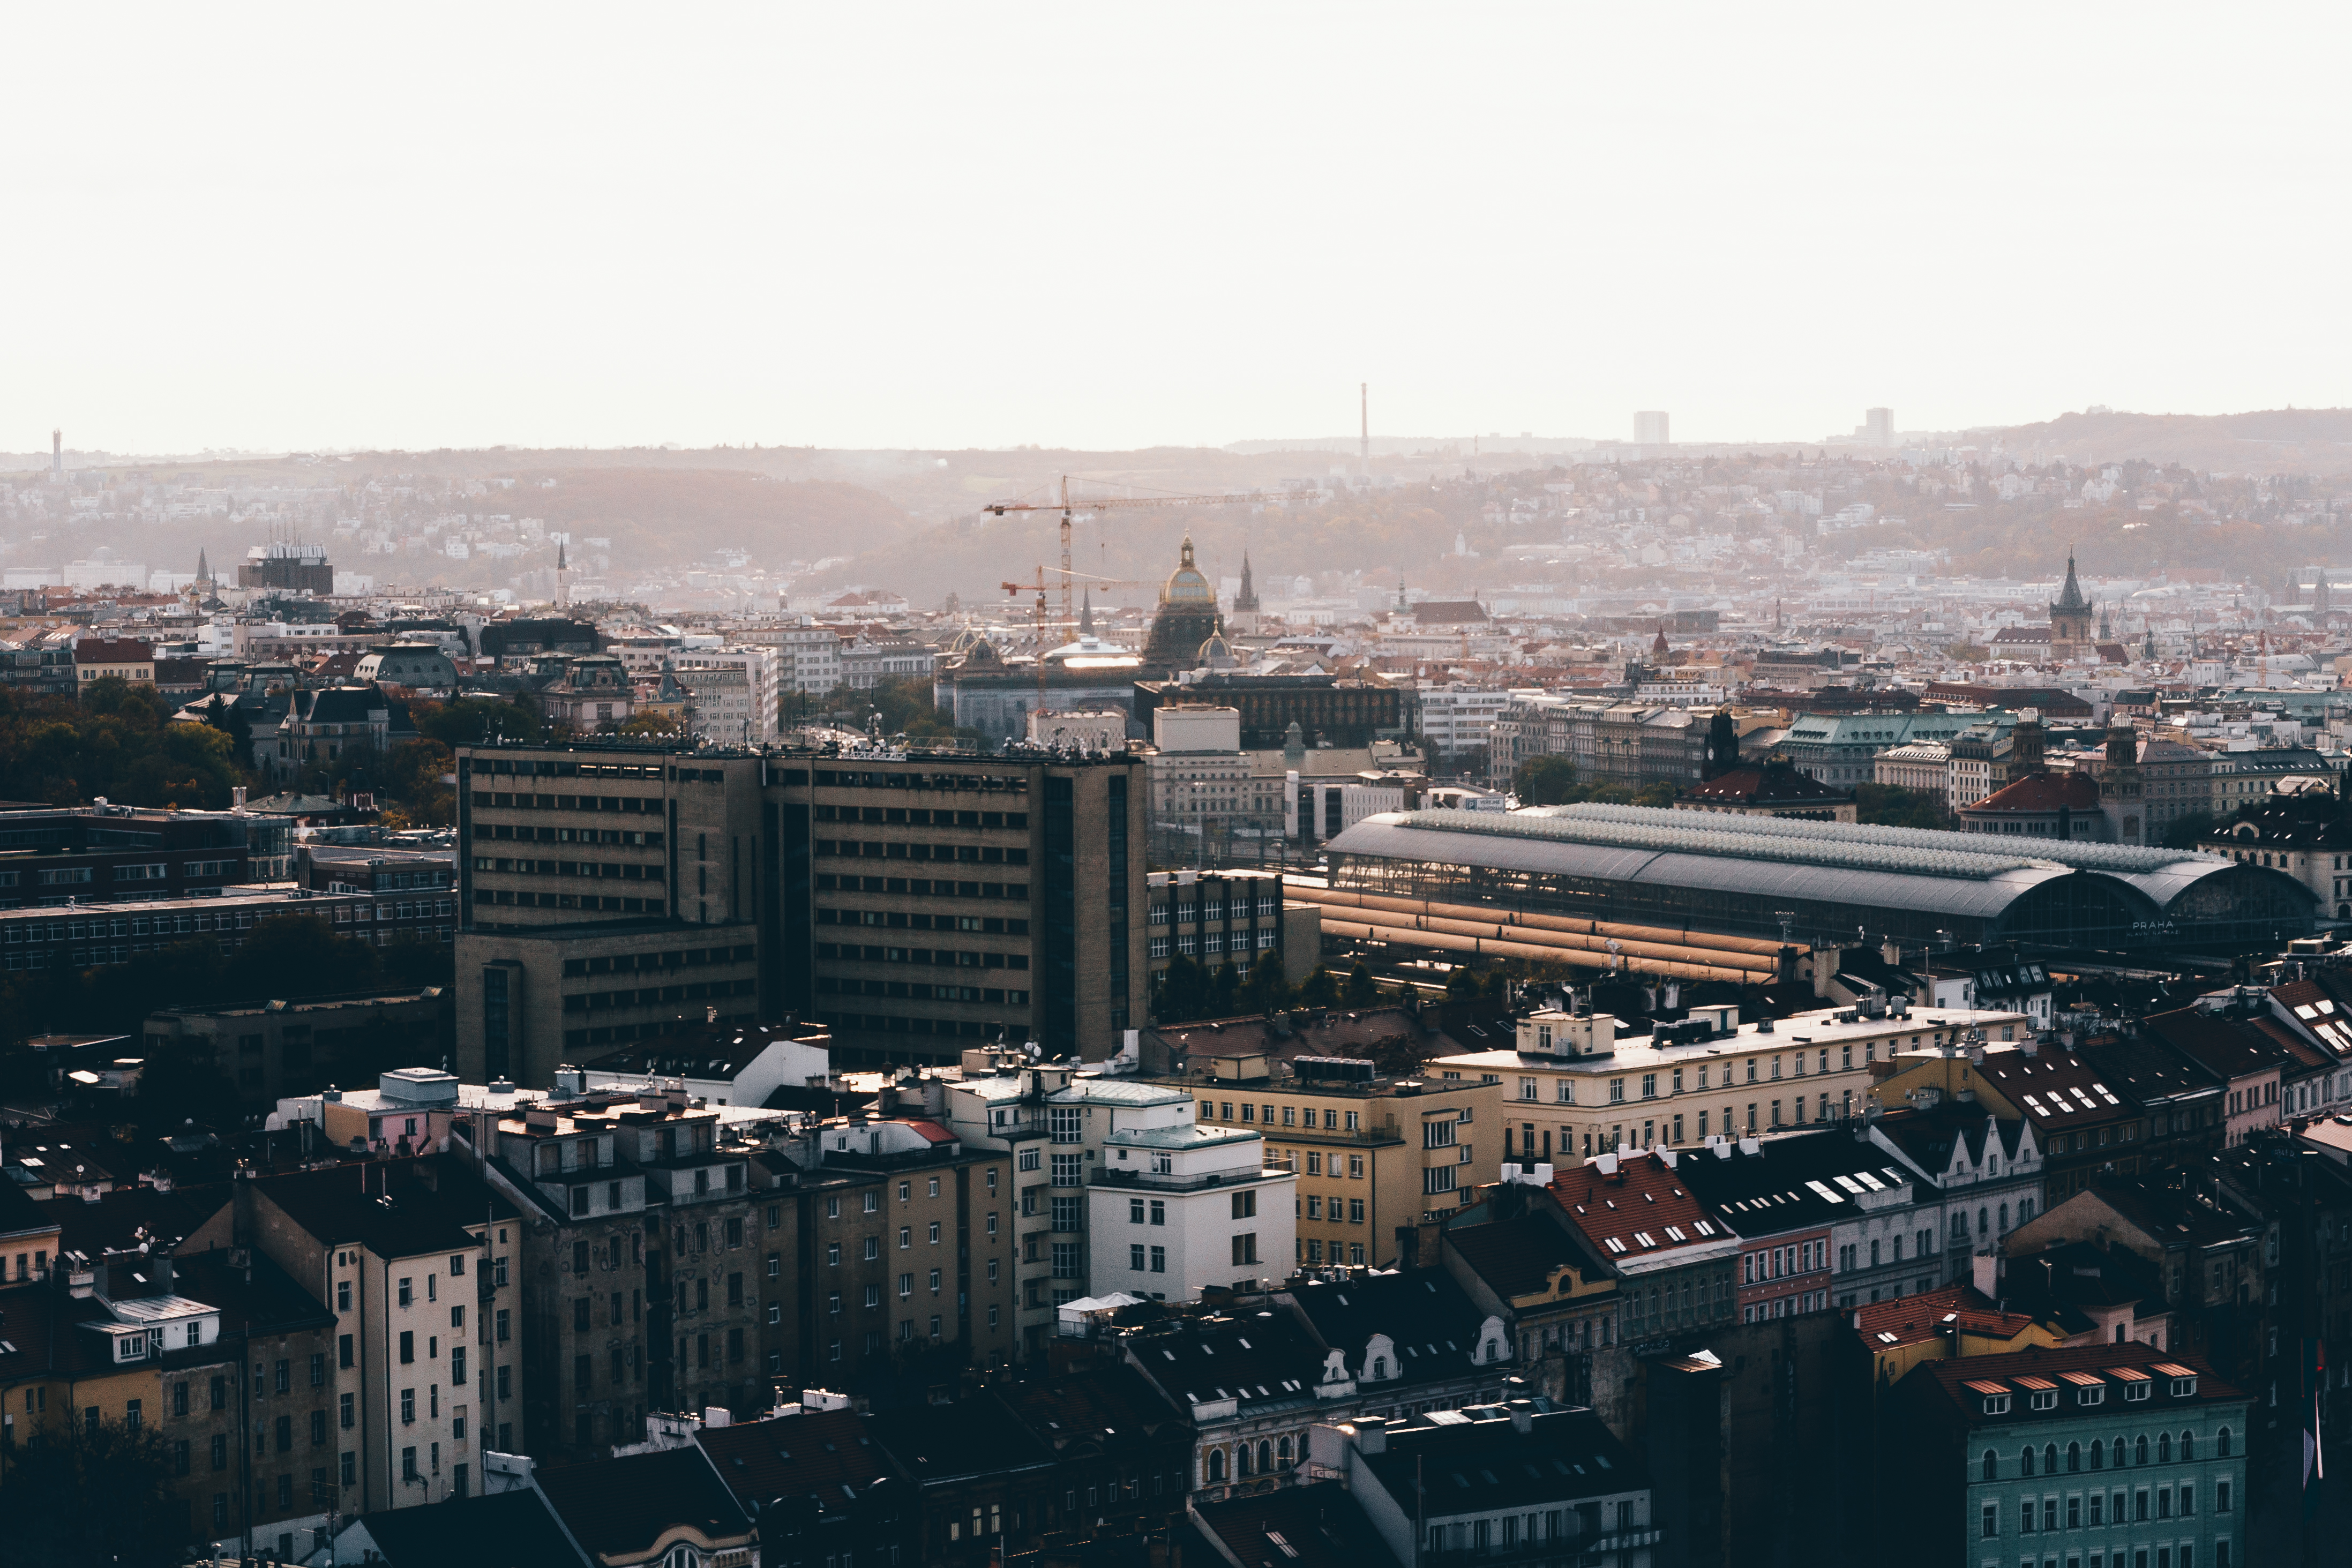
aerial, architecture, buildings, city, daylight, design, downtown, metropolitan, modern, outdoors, panorama, panoramic, scenery, sight, sky, smog, tall, tower, urban, view, urban area, cityscape, metropolitan area, skyline, metropolis, landmark, town, skyscraper, bird's eye view, daytime, aerial photography, tower block, building, horizon, water, suburb, evening